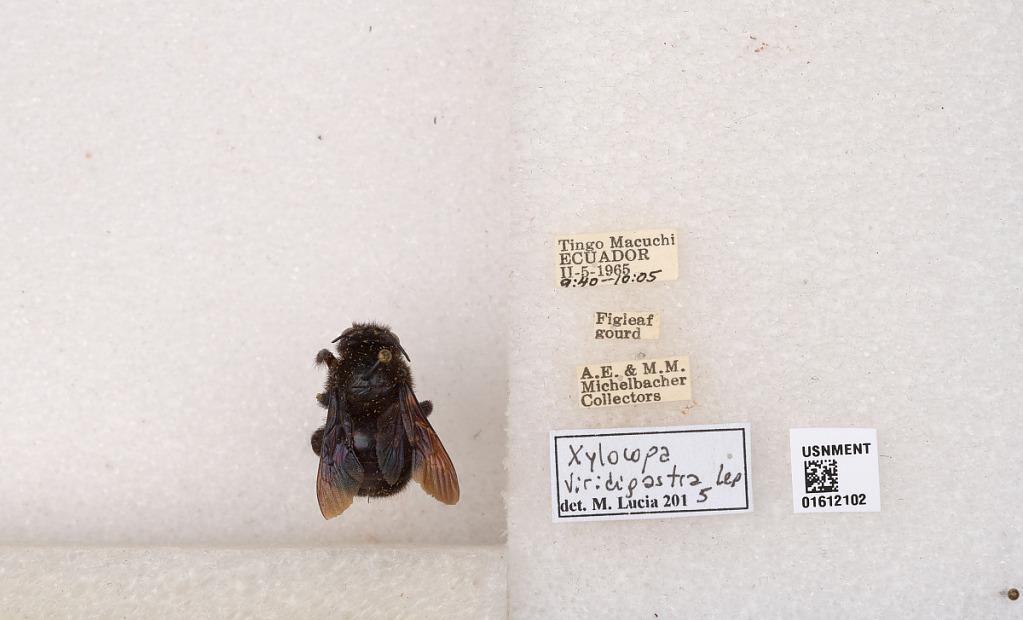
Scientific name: Xylocopa
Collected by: A. Michelbacher & M. Michelbacher
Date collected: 1965-2-5
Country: Ecuador
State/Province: Cotopaxi
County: Pujili
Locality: Tingo Macuchi
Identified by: Lucia, M.